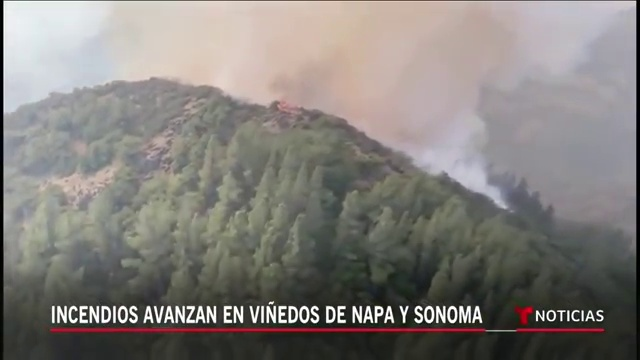
Fire: no
Smoke: yes